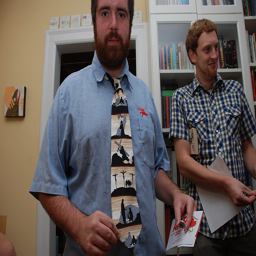
a bearded man is holding a card and cap next to his friend
The man has his religious dress tie on.
A man wearing a tie standing next to another man.
A bearded man wearing a tie with crosses on it.
A guy in a Jesus tie standing next another smiling man.